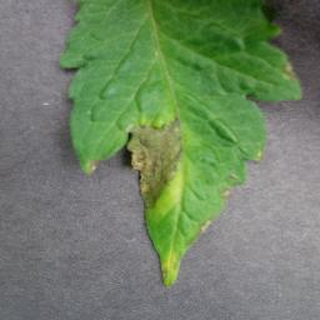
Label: tomato_late_blight